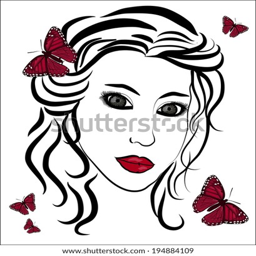
face of a beautiful woman